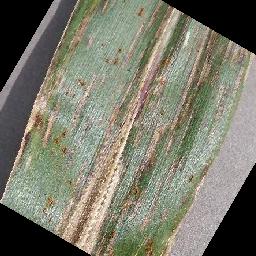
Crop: corn
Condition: (maize)_cercospora_spot_gray_spot